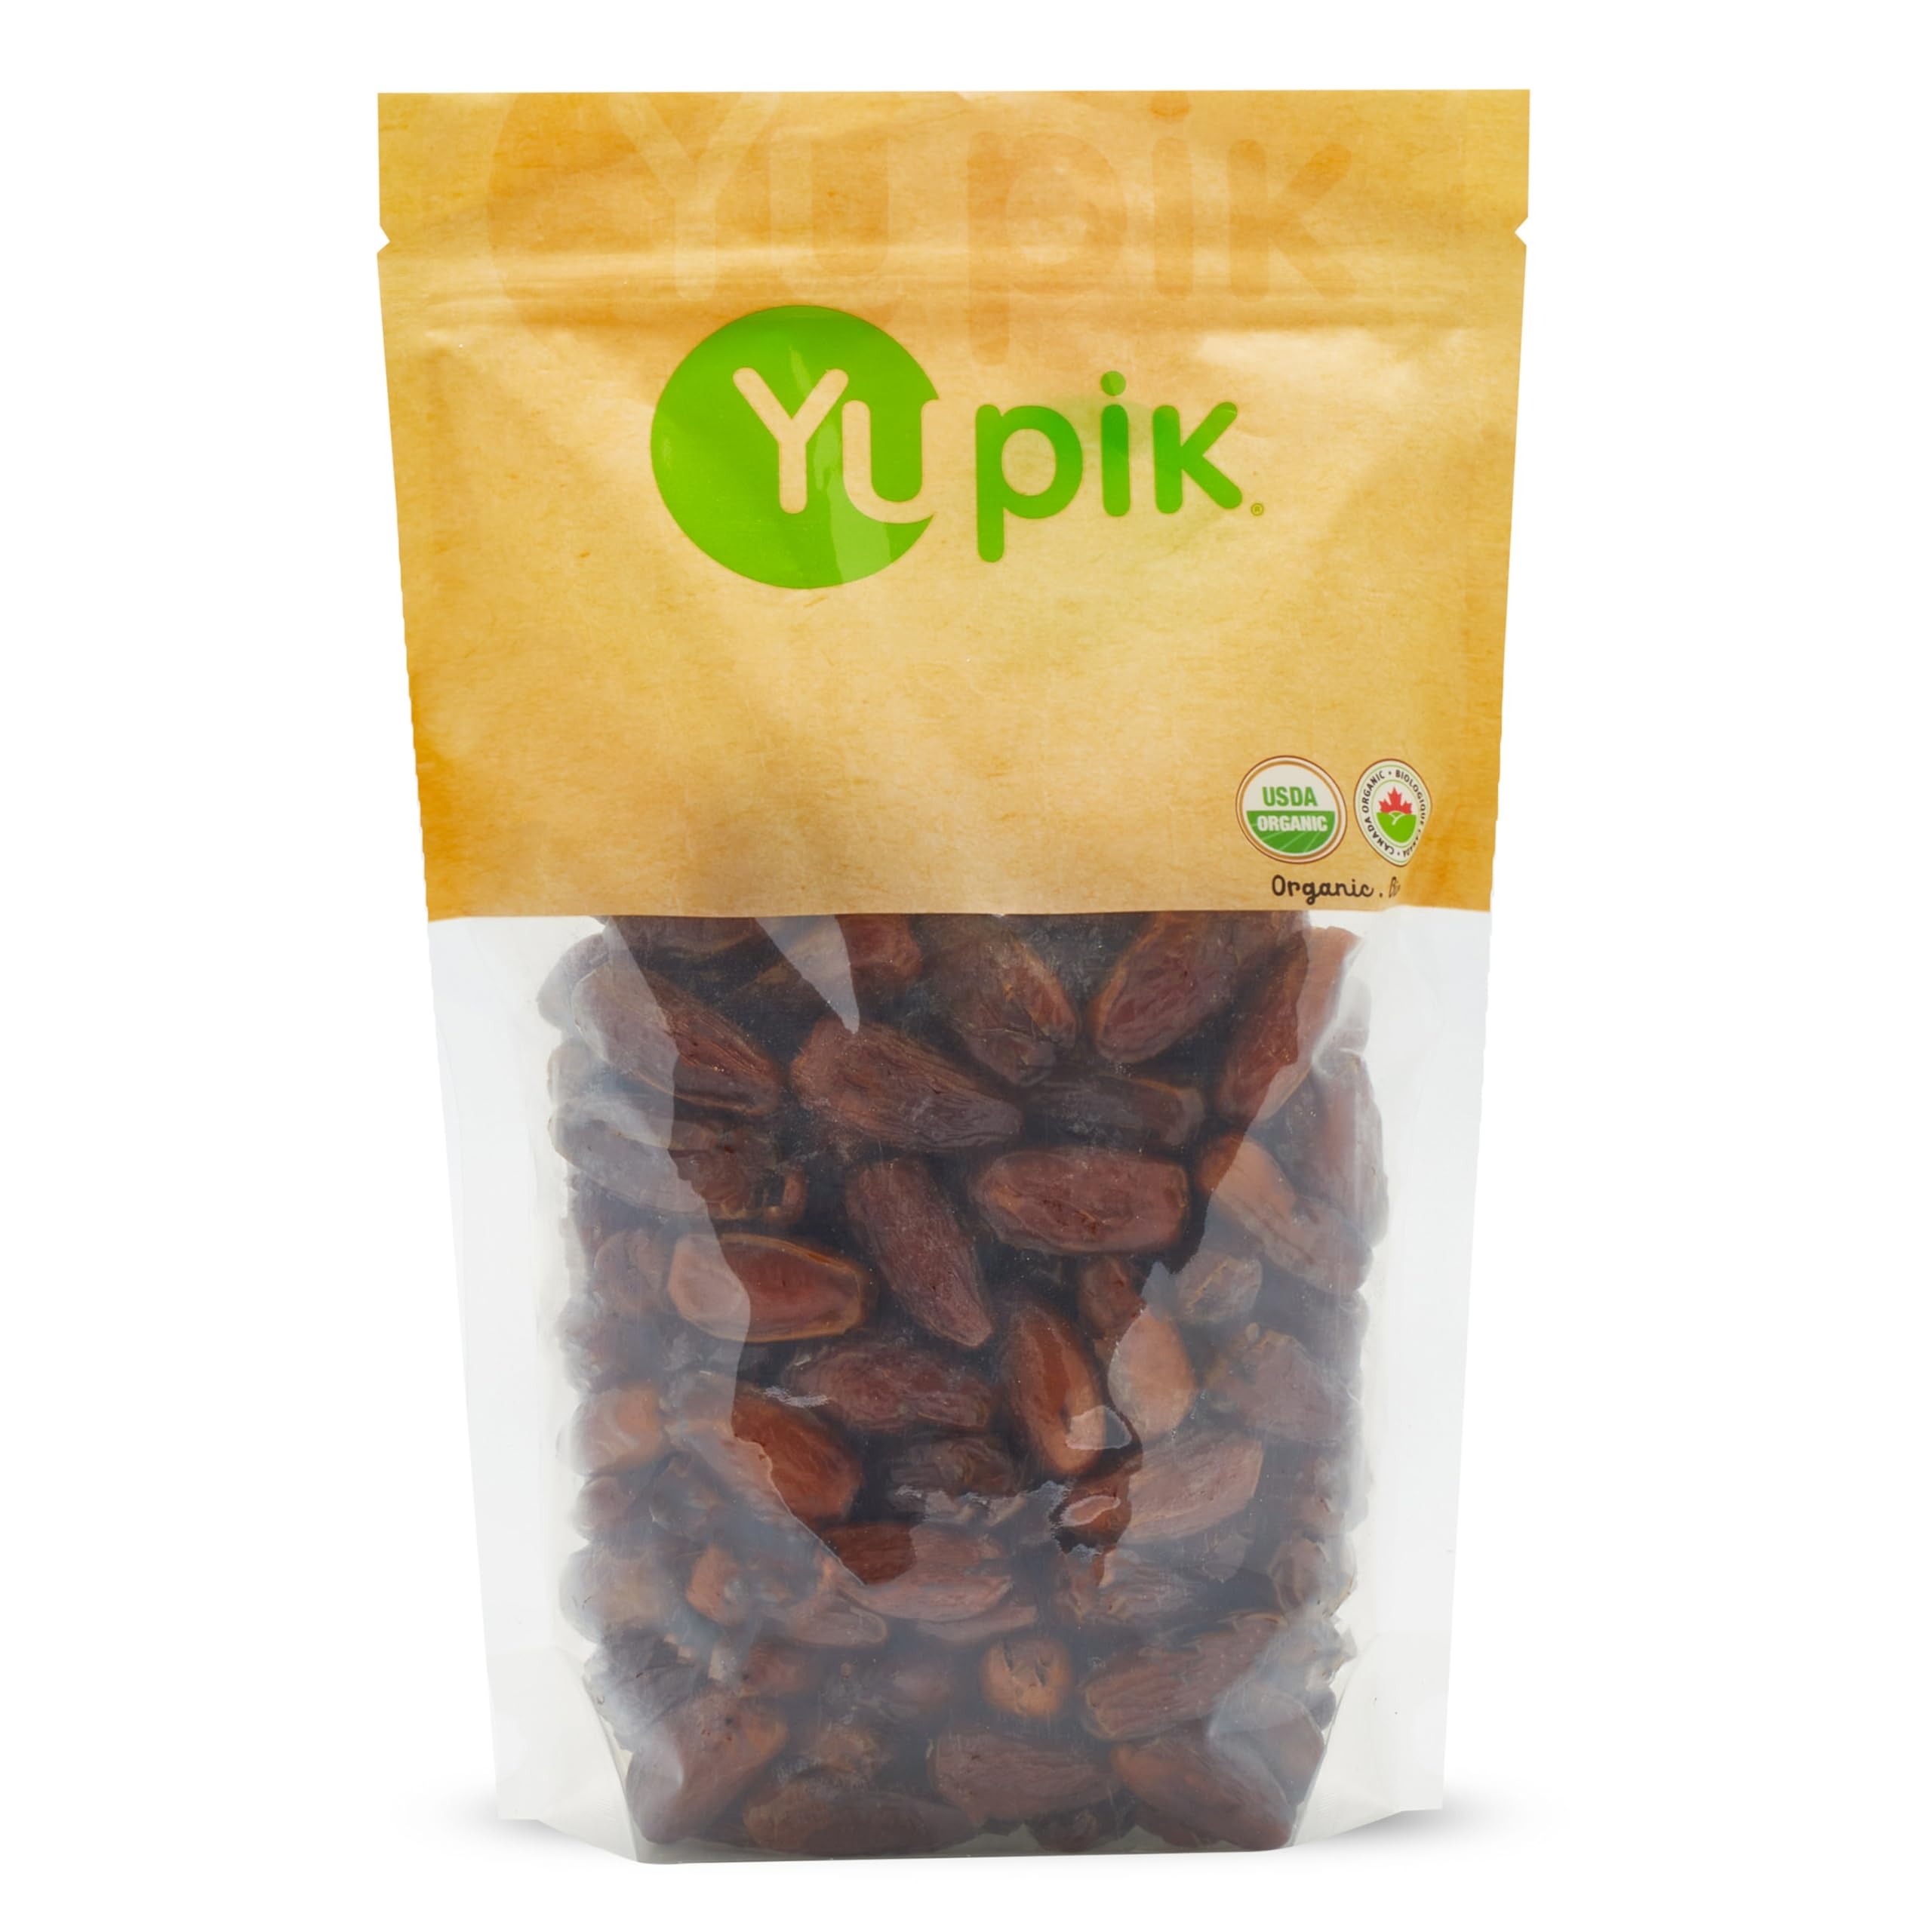
Item Name: Yupik Organic Deglet Nour Pitted Dates, 2.2 lb, Non-GMO, Vegan, Gluten-Free, Kosher, Dried Fruits, No Pits, No Added Sugar, Source of Fiber, Healthy Snacks, Ideal for Baking, Topping & Inclusions
Bullet Point 1: Naturally sweet dates are a wholesome on the go snack
Bullet Point 2: Adds sweetness and texture to baking and other recipes
Bullet Point 3: Non-gmo, sulfite-free, Vegetarian, Vegan and all-natural
Bullet Point 4: Certified: organic and Kosher
Bullet Point 5: Keep cool and dry
Value: 35.2
Unit: Ounce

Price: 32.95